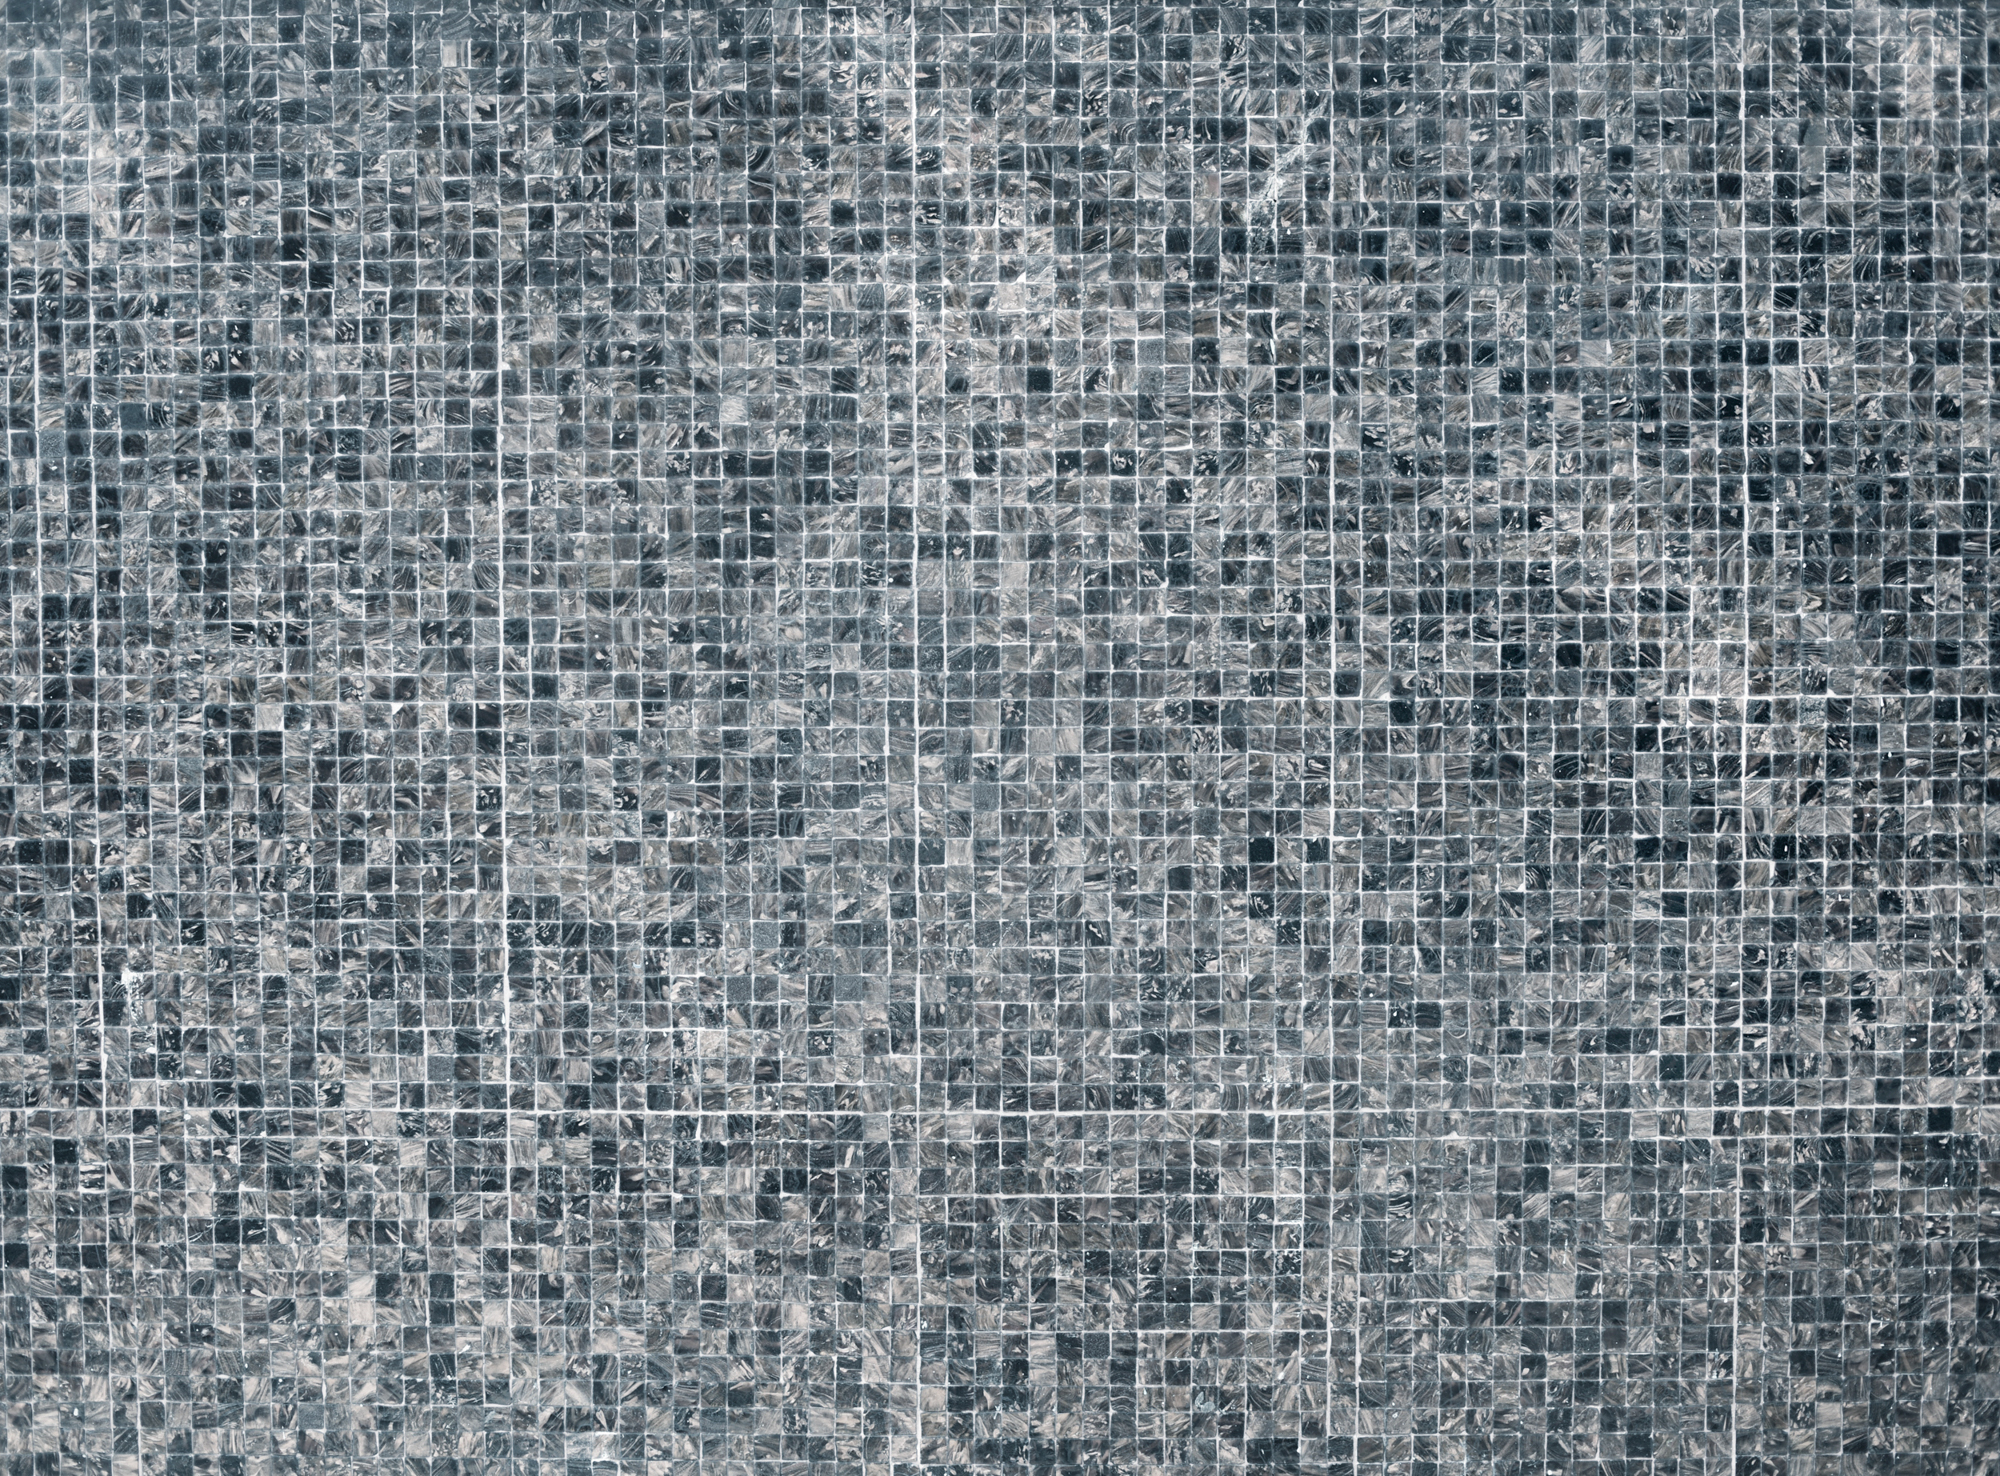
background, beige, blank, copy space, design space, old, paper, parchment, retro, sand, vintage, wallpaper, black and white, pattern, texture, monochrome photography, monochrome, line, design